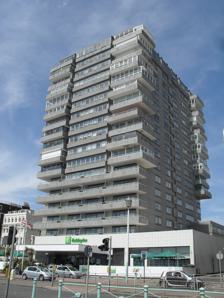
Building: Bedford Hotel, Brighton
Country: United Kingdom
Year built: 1829
Hotel in Brighton, United Kingdom Bedford Hotel The hotel from the southeast Location in central Brighton General information Location Brighton , United Kingdom Coordinates 50°49′21″N 0°09′08″W / 50.8224°N 0.1523°W / 50.8224; -0.1523 Opening 1967 (original: October 1829) Height 168 ft (51 m) Other information Number of rooms 131 Holiday Inn Brighton is a hotel on the seafront of Brighton , England, which was formerly called the Bedford Hotel . The hotel itself, operated by Holiday Inn , only covers six floors of the 17-storey building, with the other 11 floors used for residential purposes. At a height of 51 m (167 ft), it is the 11th tallest structure in Brighton and Hove The original hotel dated from 1829, but the current building opened in 1967. History Pre-dating Brighton's more famous Grand Hotel by over 30 years, the Bedford opened in October 1829, having been built for William Manfield. The late Georgian -style hotel was subsequently leased to its designer, Thomas Cooper, in 1835. This arrangement lasted only until the following year, after which Manfield ran it again until 1844 when he leased it to Joseph Ellis. In 1855 Ellis purchased the hotel outright. As a fashionable hotel in a fashionable resort town, the Bedford attracted many celebrity guests and even royalty. Amongst the guests was Charles Dickens , who wrote Dombey and Son while staying at the hotel. In 1866 the now derelict West Pier was built by Eugenius Birch ; it met the seafront opposite Regency Square , very close to the hotel. The International Gun and Polo Club, founded by George Mashall in 1874, was based in the Bedford Hotel, though the grounds were located in Preston Village, Brighton , probably at Preston Park . The original Bedford Hotel was mentioned in the patter of the English music hall song "By the Sea", as recorded in 1910 by Mark Sheridan , who popularised the more famous " I Do Like to Be Beside the Seaside ". The song was composed by Billy Williams and Fred Godfrey . Mr. A. J. Morriss (often referred to as "AJ"), bought the hotel in 1947 and made numerous alterations and improvements to it. It is believed that his all stainless steel kitchen and utensils was the first to be installed in any hotel in England. He also had a proper sprung dance floor put in, so that they could extend the use of the dining-room. Whilst refurbishing the bedrooms, other rooms were found hidden behind fireplaces which were being dismantled. Unfortunately, one evening, Morriss was attacked with a heavy hydrant key to his head by a young man who was staying at the hotel with his mother. The man had recently been discharged from a psychiatric hospital, and made medical history at the time by having brain surgery whilst still conscious – he eventually recovered, but his eyesight was greatly impaired. Morriss sold the hotel in 1961, and by 1963 the hotel was owned by AVP Industries . In that year, there was controversy surrounding their desire to replace the building with a modern 14-storey tower block. Shortly after this, on 1 April 1964, the original building was destroyed by a fire, which also killed two people. The hotel was rebuilt on the same site, re-opening on 16 September 1967. The 168 ft (51 m) tall, 17-storey block was designed by R. Seifert and Partners as a 127-room hotel and a section of private domestic flats, known as Bedford Towers . As of 2007 the hotel has 131 guest rooms, a cocktail lounge and restaurant. In 2015, the hotel had a £3 million refurbishment, in which the ground lobby was redesigned, a burger restaurant was added, and the building's façade was covered in white render . Architecture The original hotel had five storeys with two recessed Ionic porticoes facing south and west above the entrances. Its west wing (the first part to open) was recessed from the road and decorated with giant pilasters. The interior had a Grecian hall with Ionic columns and a glazed dome. The modern replacement building bears no resemblance to its predecessor. There is a tower with balconies on most floors in a staggered arrangement, atop a broad ground floor section; the ground floor has large windows and a covered terrace which serves as a porte-cochère . References